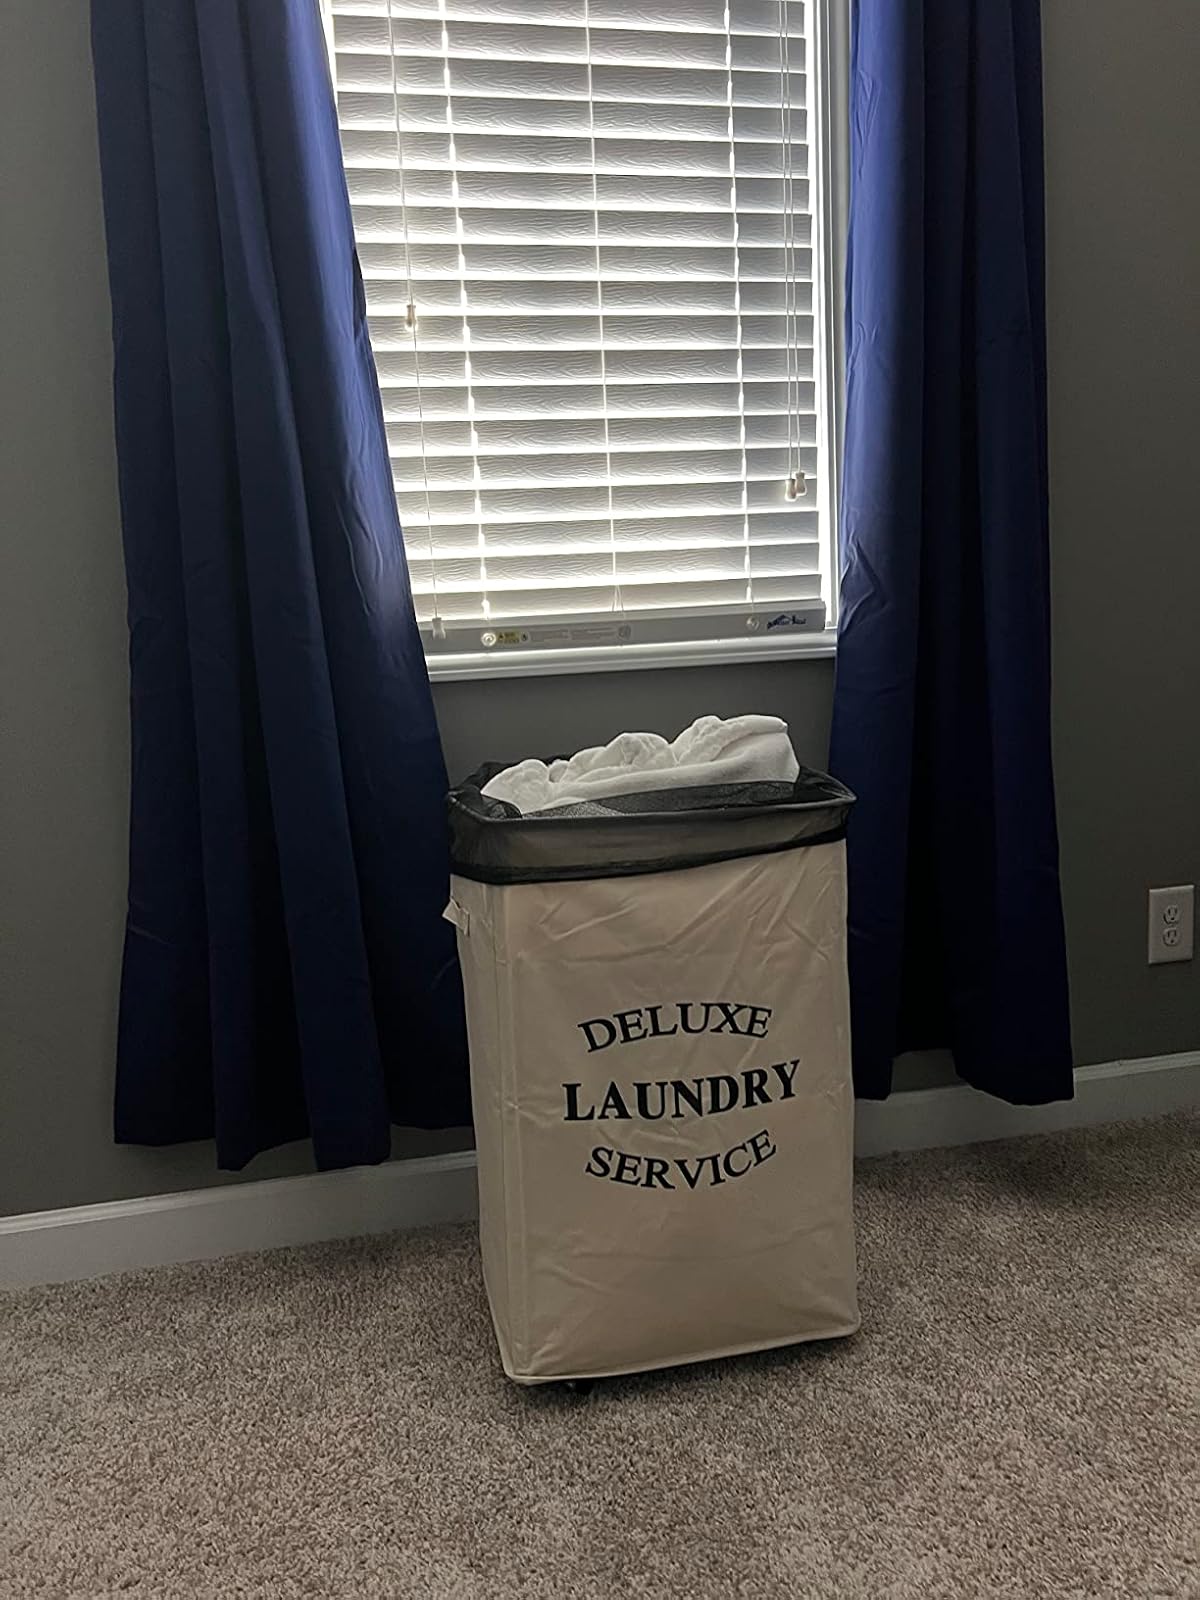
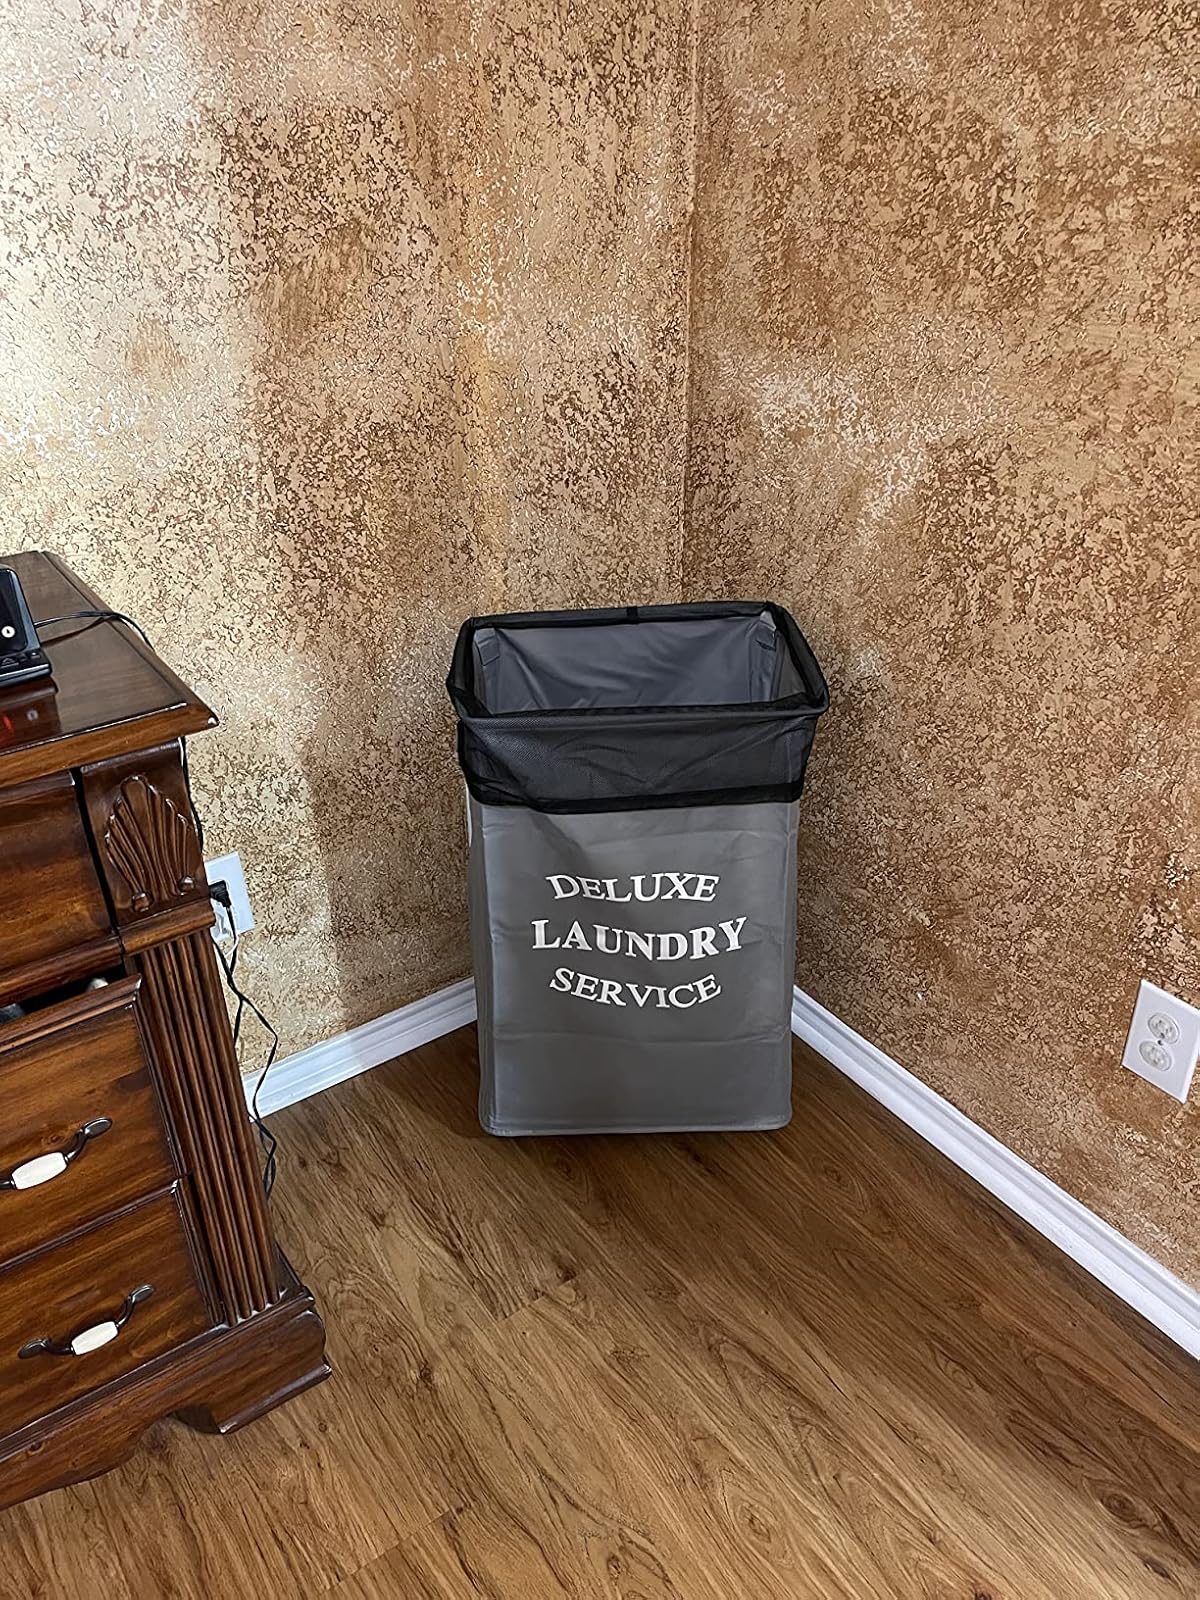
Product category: items_hamper
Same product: no